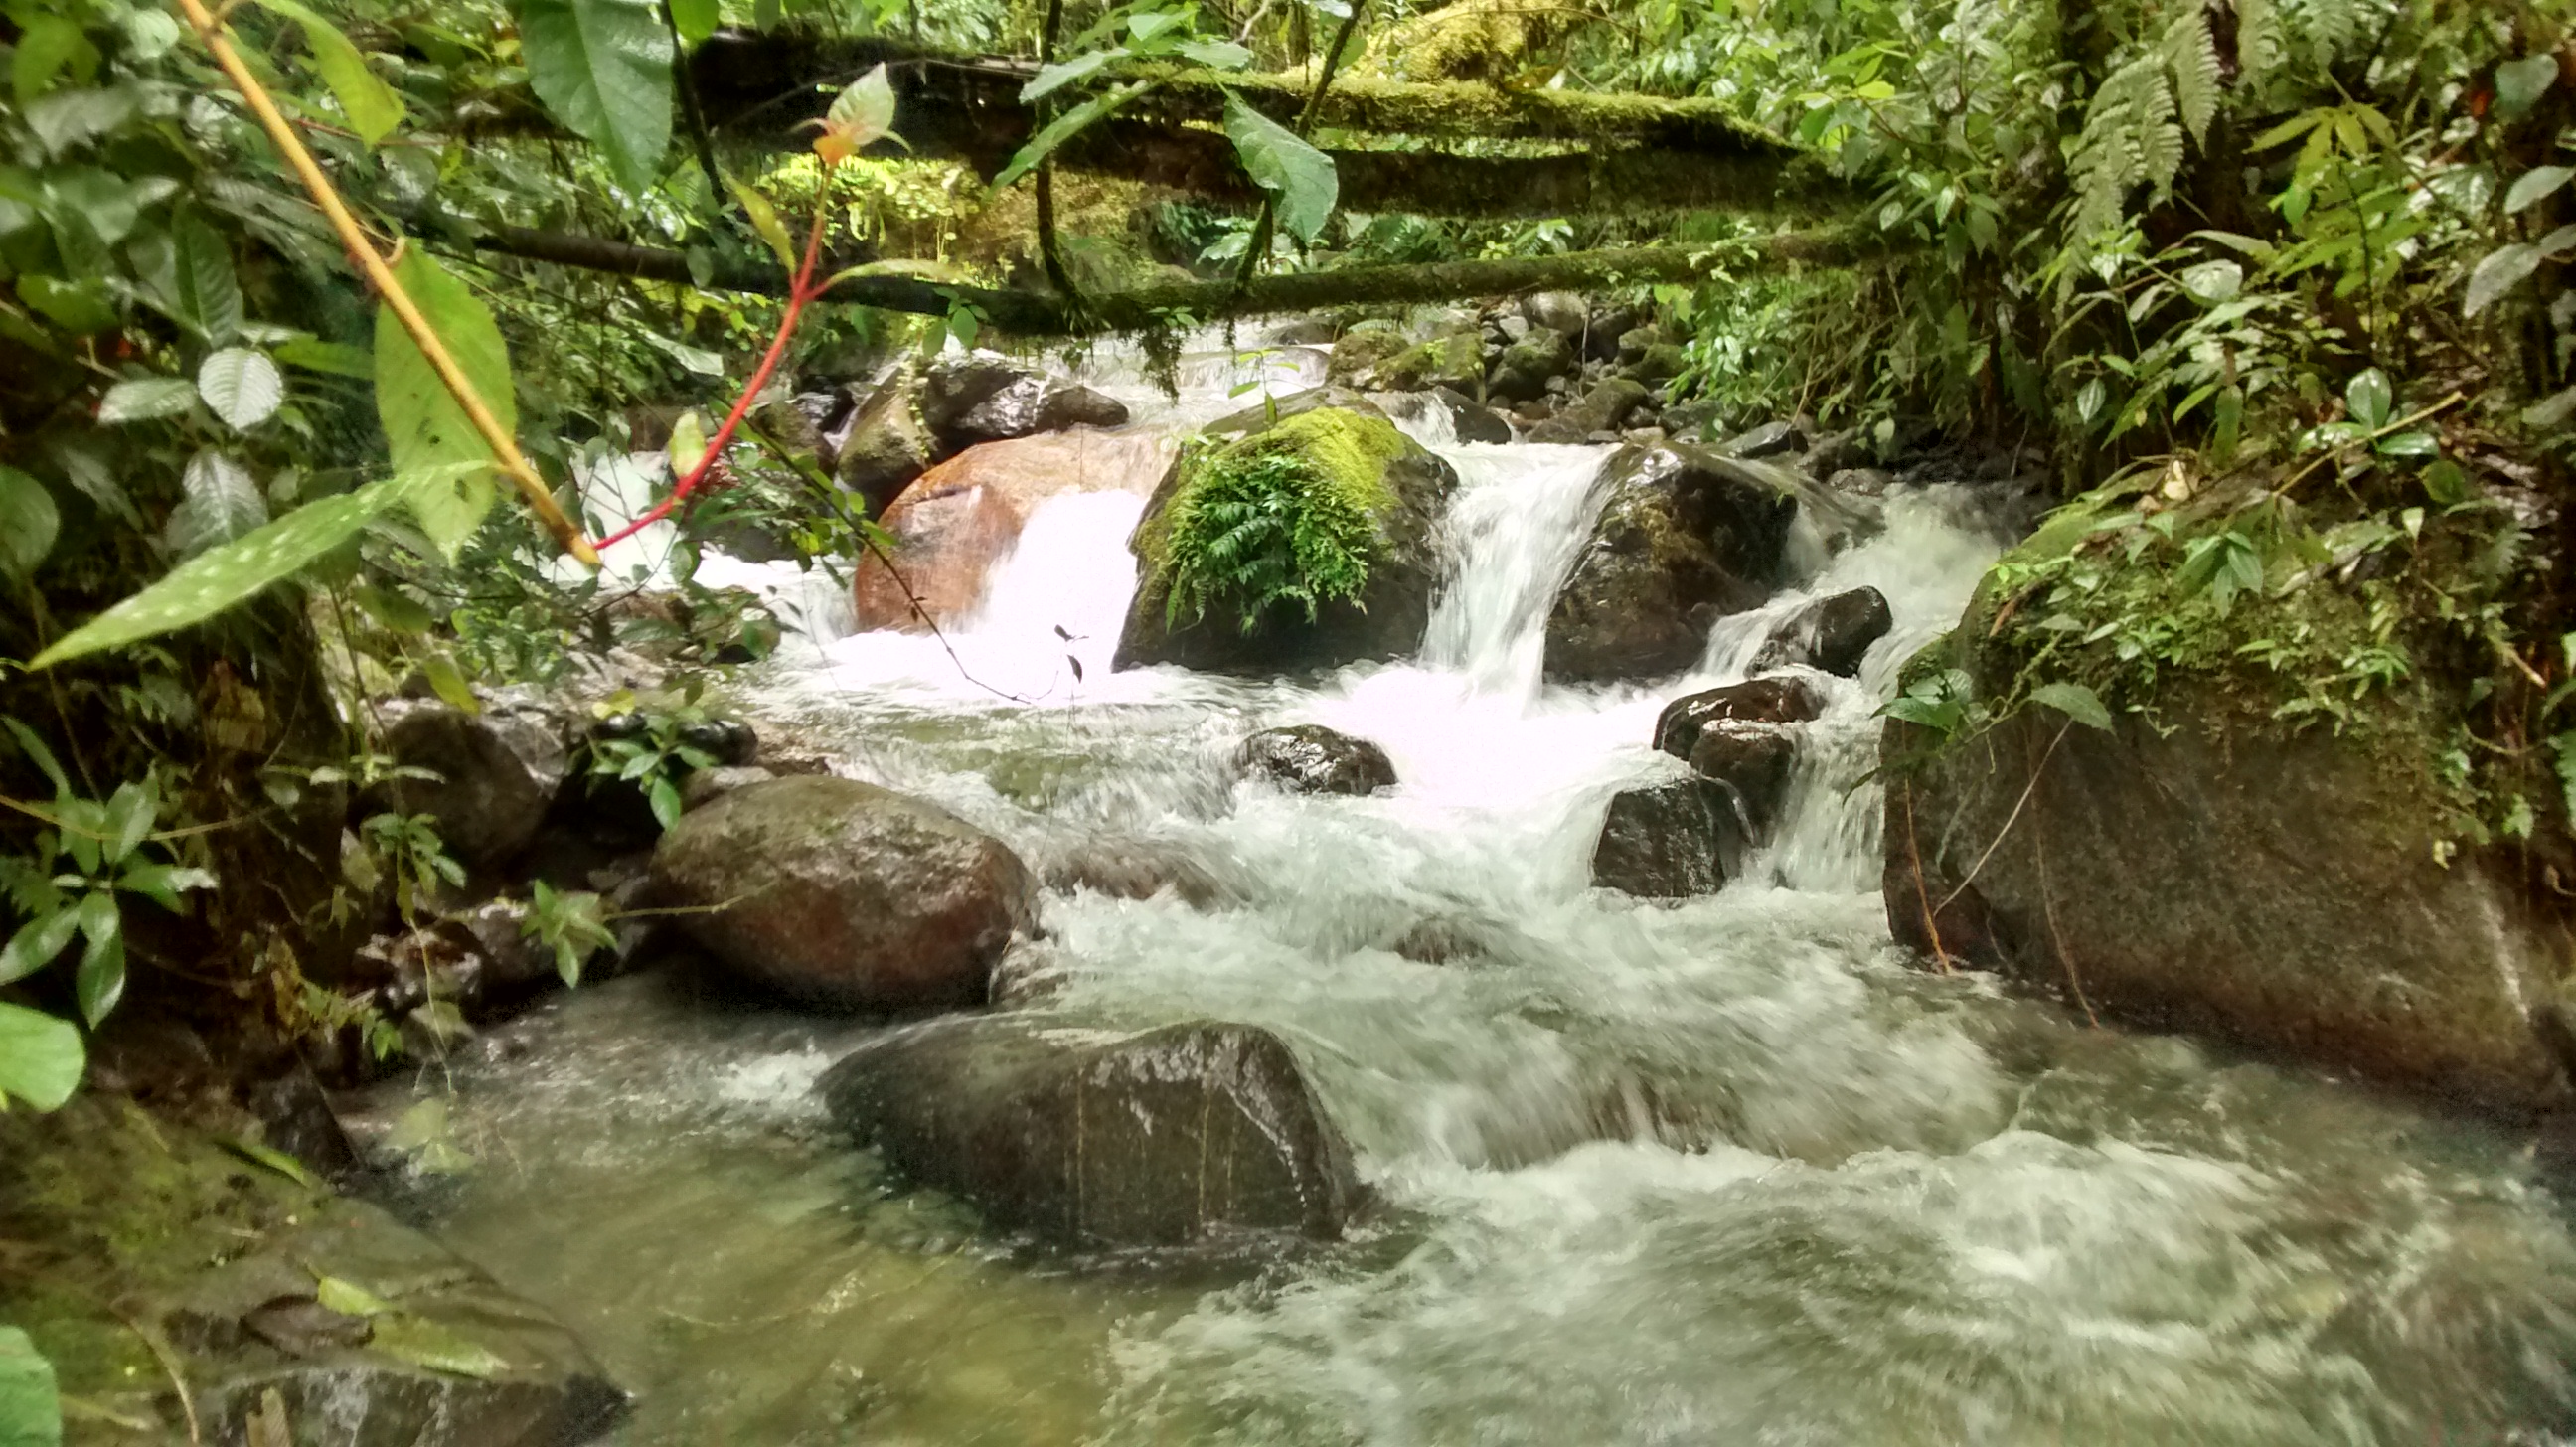
river, water, cascade, fresh, water resources, nature, watercourse, nature reserve, body of water, stream, vegetation, waterfall, creek, rainforest, water feature, arroyo, tributary, jungle, old growth forest, landscape, chute, forest, rapid